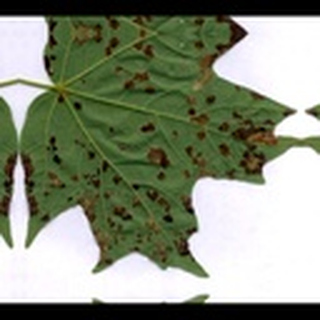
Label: cotton_target_spot